Glamorgan sausage

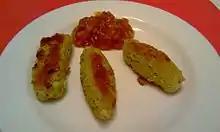
Glamorgan sausages, served with a tomato chutney

In various recipes, other substitutions and additions are suggested. The Hairy Bikers (Dave Myers and Si King) suggest Welsh cheddar as an alternative to Caerphilly and propose that it should be served with a red onion and chilli pepper relish. An Australian recipe suggests Lancashire cheese as an alternative ingredient. Regarding the breadcrumbs, chef Bobby Freeman suggests using half brown and half white breadcrumbs, while the cookbook for the London-based restaurant Canteen proposes using a combination of boiled potatoes and breadcrumbs for the coating of the sausage. There is also a vegan variant of the sausage, using vegan cheese instead.